Wijnsermolen, Wyns

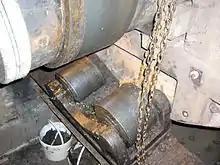
Dekker bearing revealed during the restoration

The "Wijnsermolen" is what the Dutch describe as an "achtkante grondzeiler". It is a smock mill without a stage, the sails reaching almost to the ground. The brick base is one storey high with a three-storey smock on top. Both smock and cap are thatched. The mill is winded by tailpole and winch. The four common sails with Fok system have a span of and are carried on a cast-iron "windshaft" cast by foundry "De Prins van Oranje" in 1889 as number 1360. The front bearing is of cast iron with bronze liner instead of the stone bearings that are more commonly found in the Netherlands. The "windshaft" carries the "brake wheel", which has 55 cogs. This drives the "wallower" (28 cogs) at the top of the "upright shaft". At the lower end of the "upright shaft" the "crown wheel" (42 cogs) drives the steel Archimedes' screw via a gear wheel with 39 cogs. The upper bearing of the screw axle is a rare Dekker bearing, consisting of two rollers that support the axle. The Archimedes' screw diameter is diameter. It is inclined at 16½°. Each revolution of the Archimedes' screw can lift of water.